Chapman's zebra

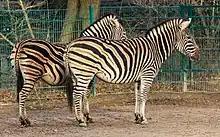
The unique stripes of the Chapman's zebra.

Chapman's zebras are single-hoofed mammals that are a part of the odd-toed ungulate order. They differ from other zebras in that their stripes continue past their knees, and that they also have somewhat brown stripes in addition to the black and white stripes that are typically associated with zebras. The pastern is also not completely black on the lower half. Each zebra has its own unique stripe pattern that also includes shadow stripes. When foals are born, they have brown stripes, and in some cases, adults do not develop the black colouration on their hides and keep their brown stripes.